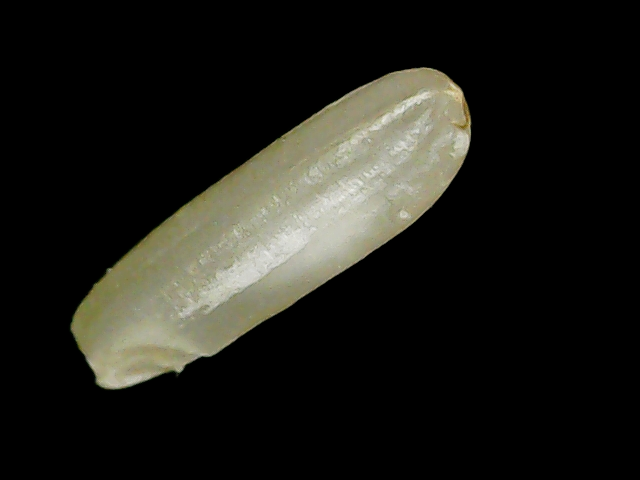
Rice variety: Binadhan21